Alaska Engineering Commission Cottage No. 25

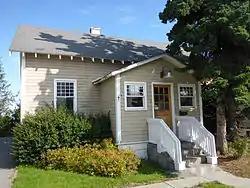

The Alaska Engineering Commission Cottage No. 25 is a historic house at 345 West Third Avenue in Anchorage, Alaska. It is a two-story wood-frame structure, with a low-pitch gable roof that has wide overhanging eaves with exposed rafter tails. It was designed and built in 1917 by the Alaska Engineering Commission, a Federal agency charged with building railways in Alaska. It is one of the second set of such housing built by the commission, and is now owned by Anchorage Historic Properties.